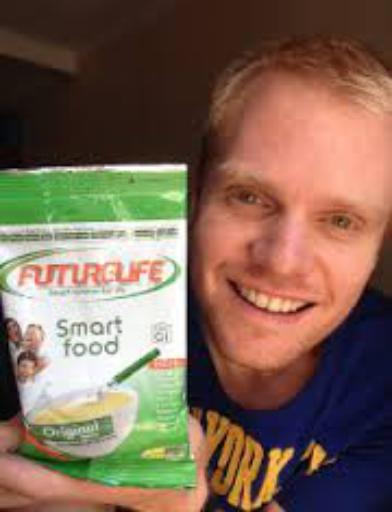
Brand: Futurelife SmartFood
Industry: Food